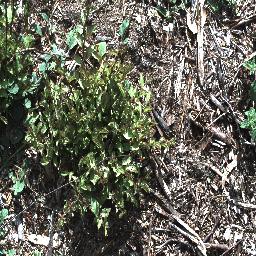
Label: chinee_apple